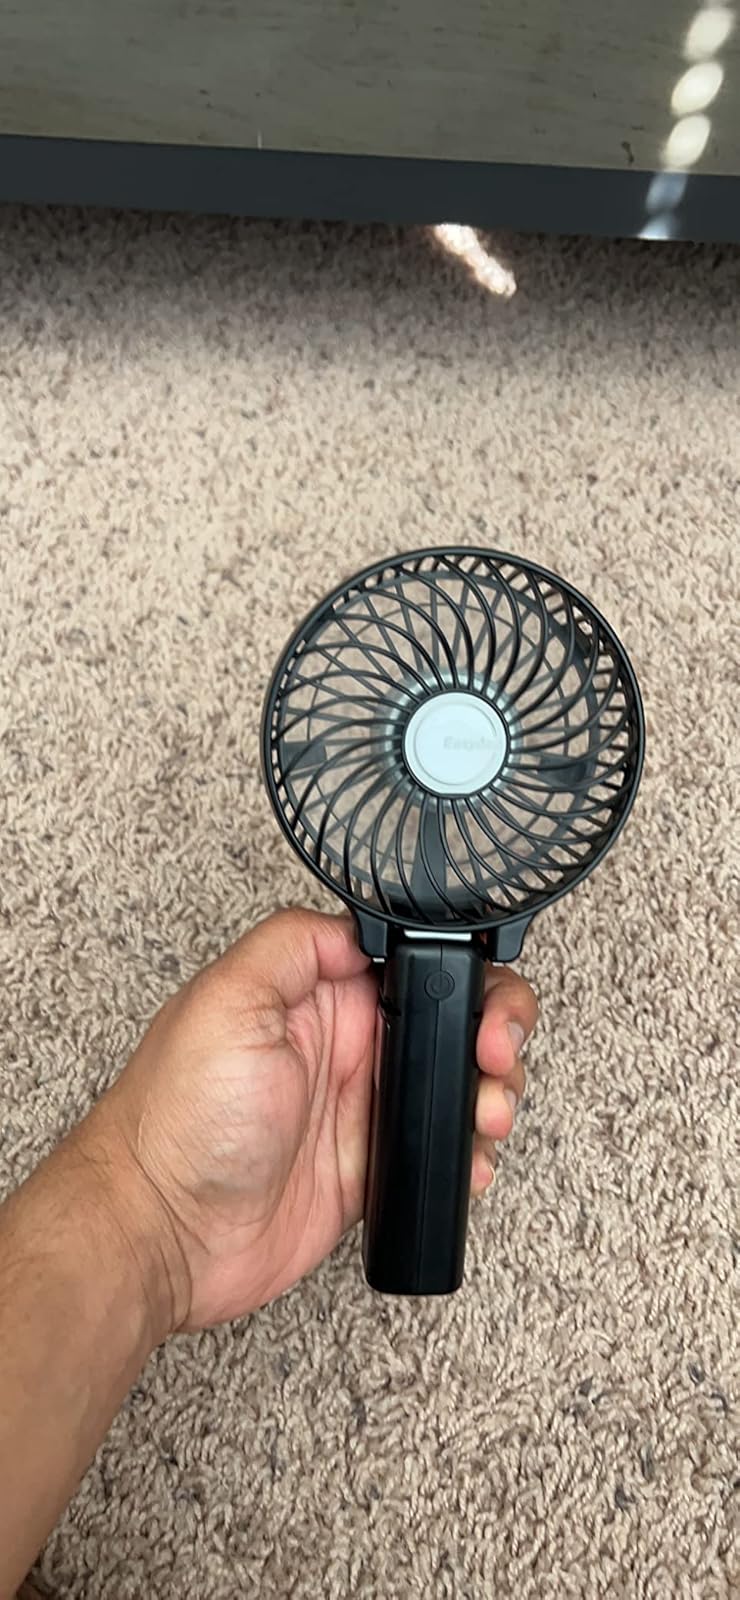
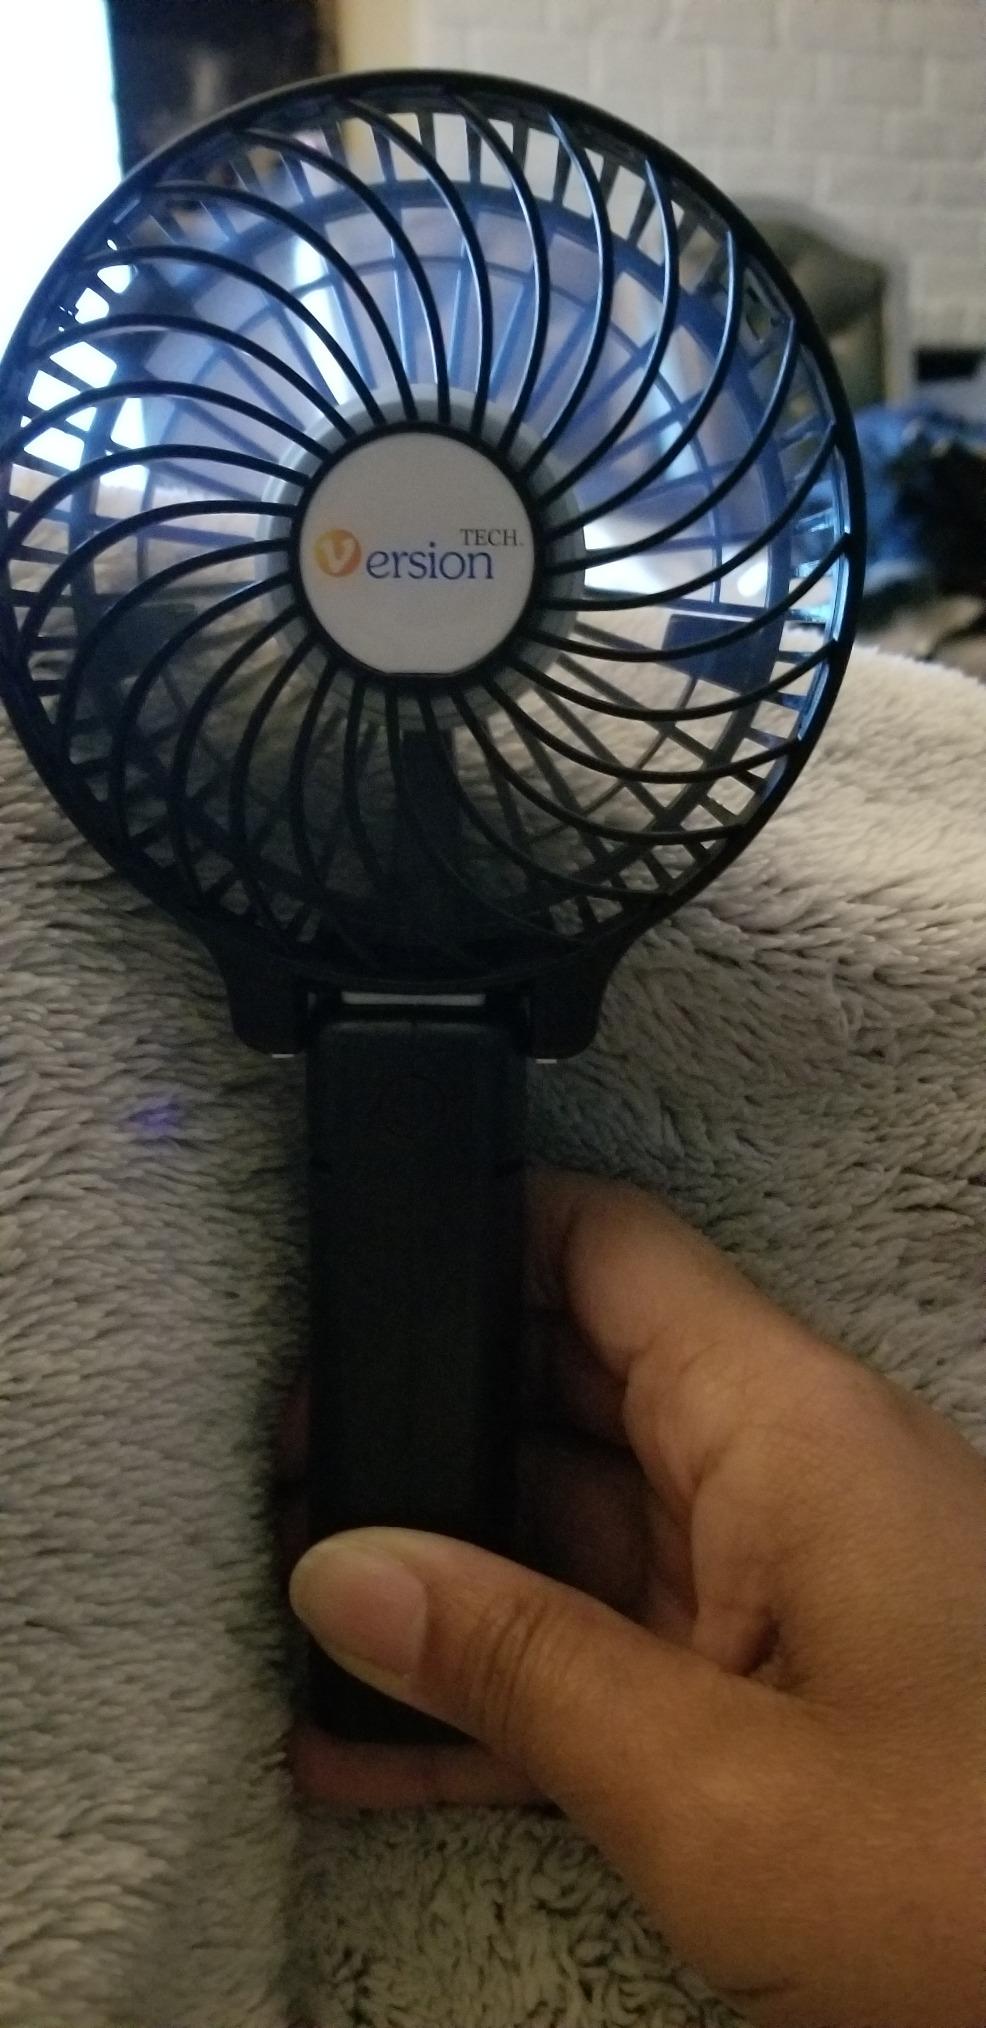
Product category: fan
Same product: no